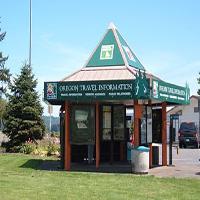
Weather: sun or clear